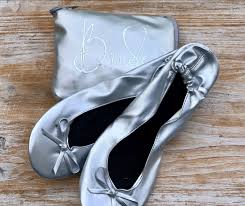
Label: Ballet Flat